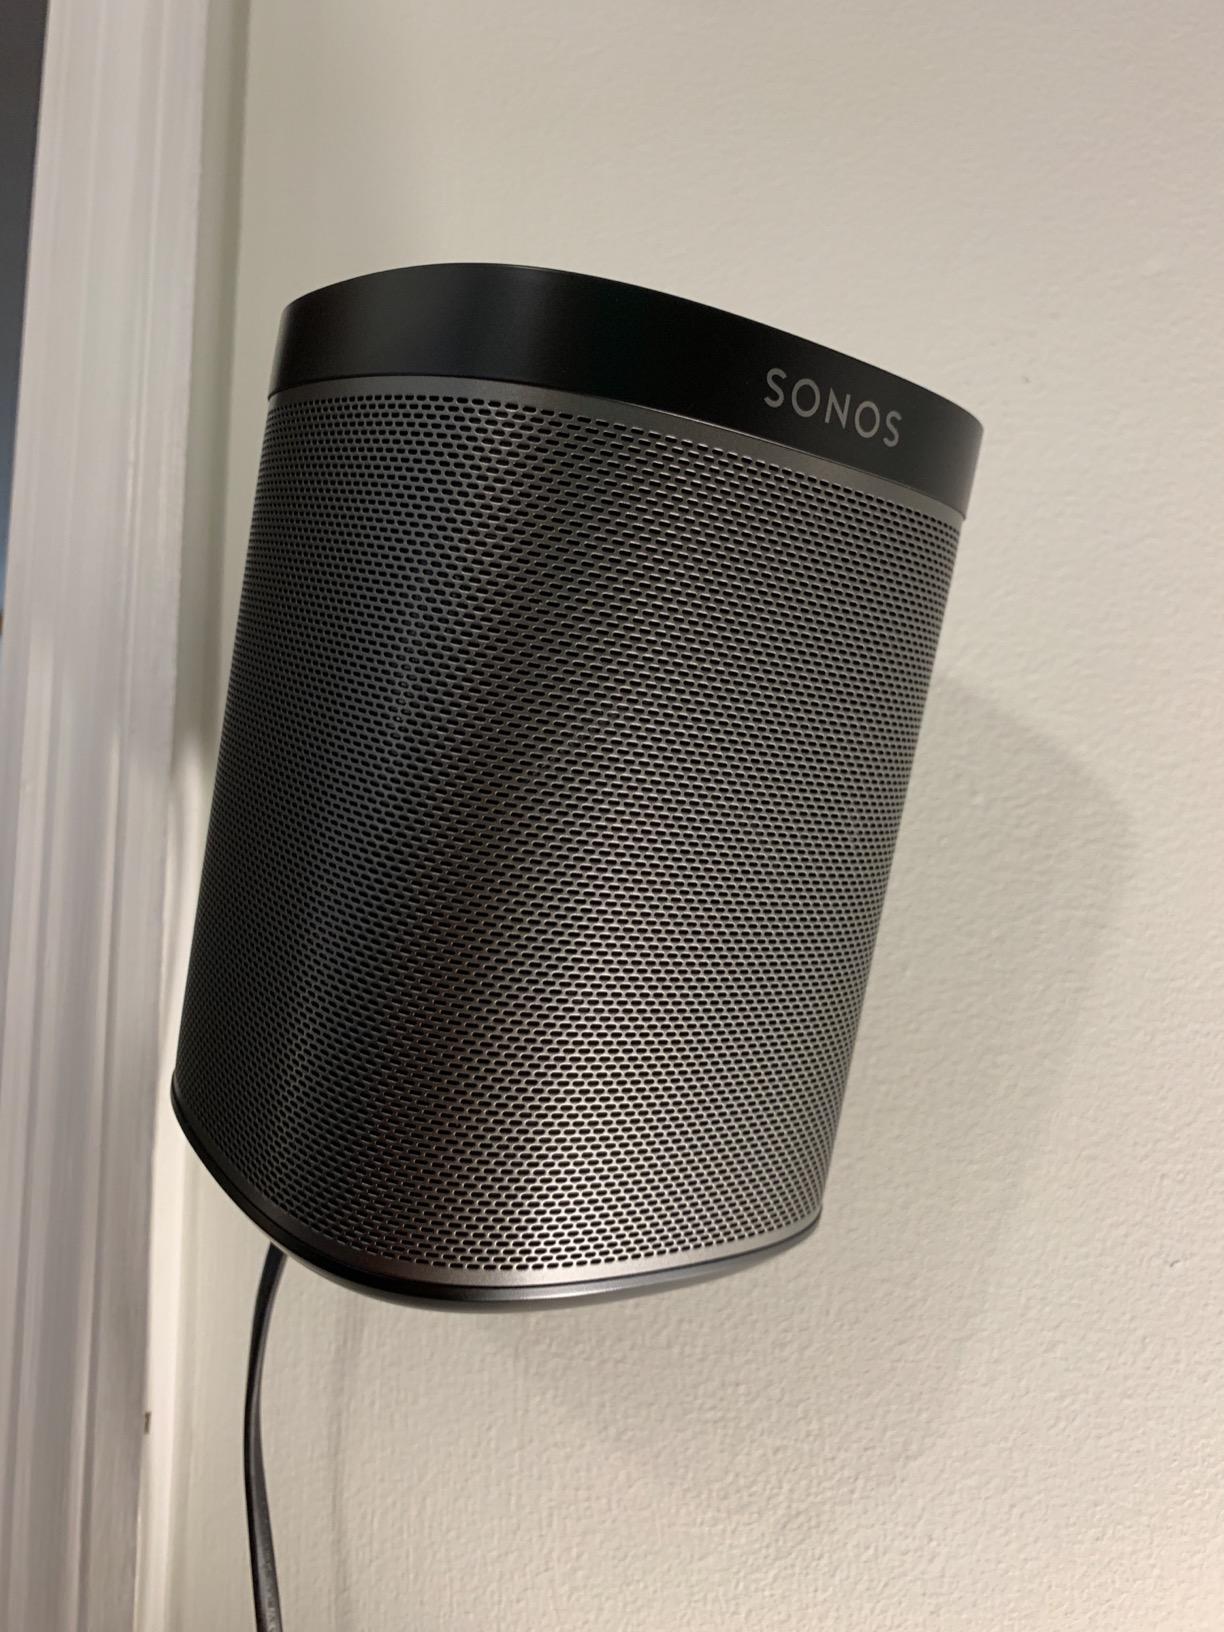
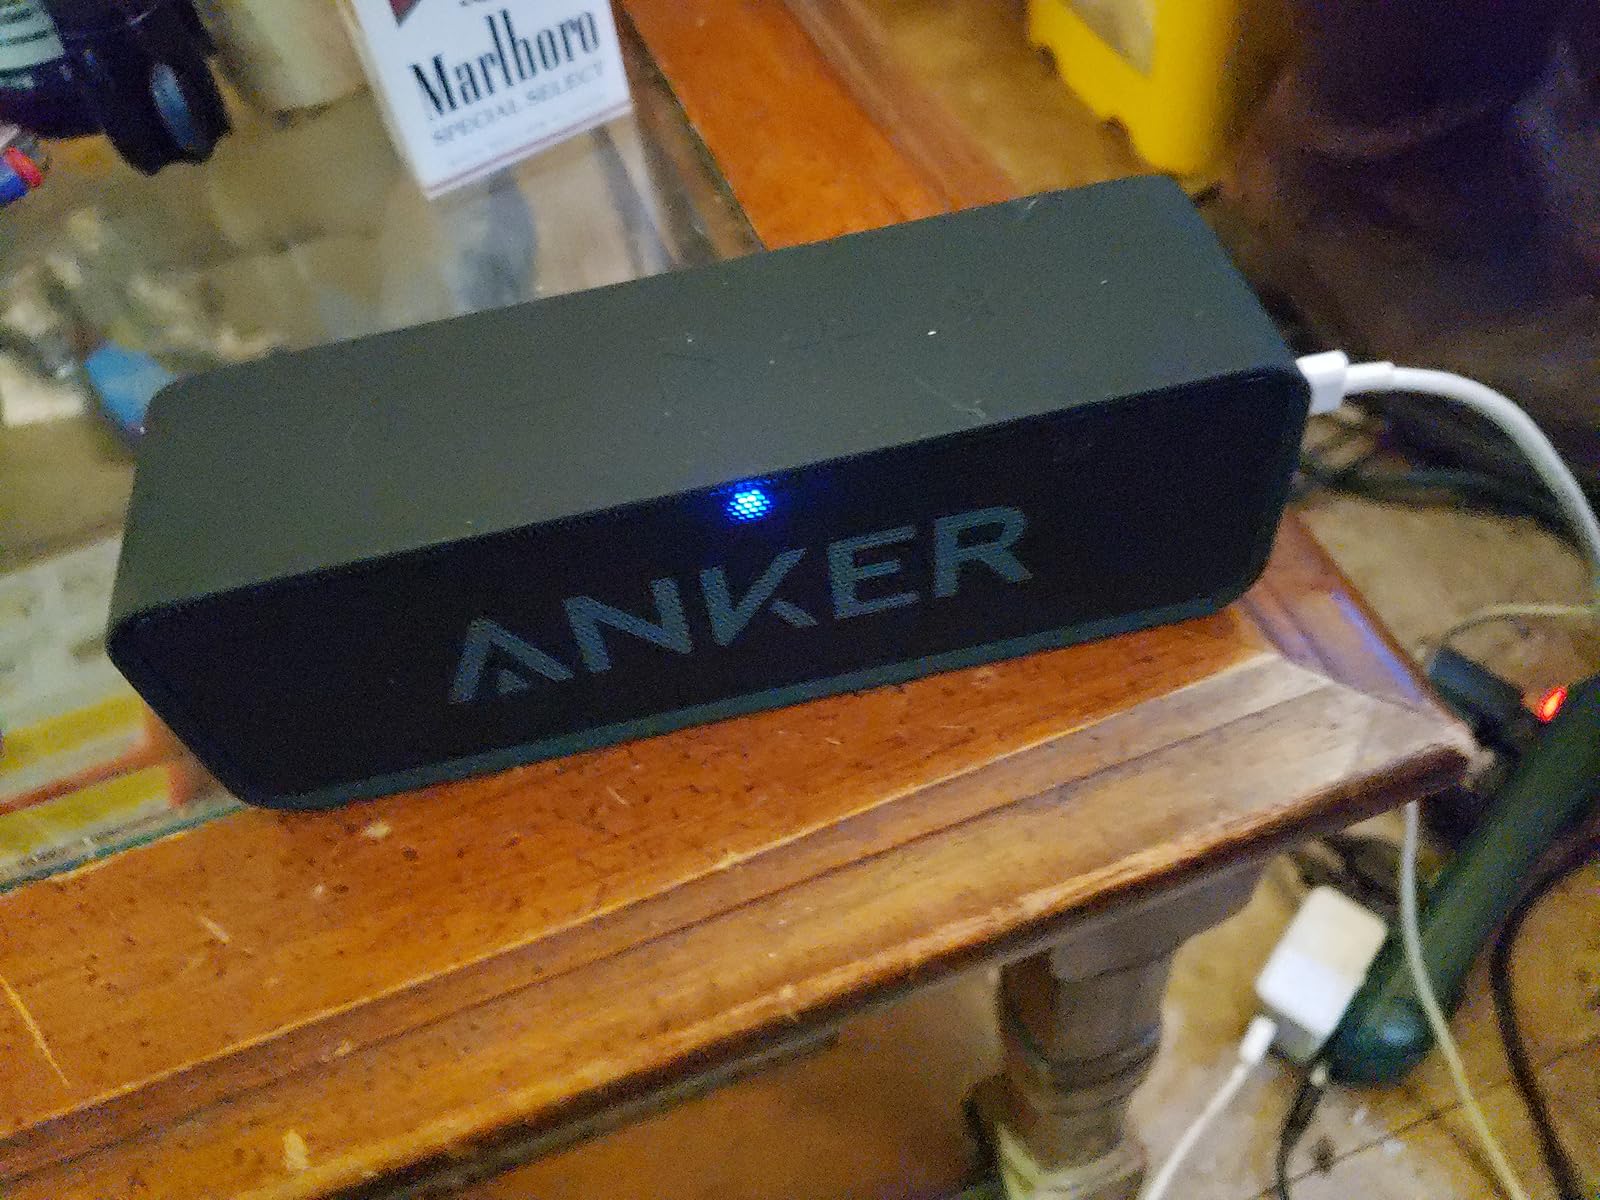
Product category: speaker
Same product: no